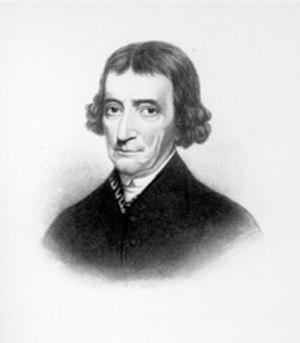
Depuis son attachement aux États-Unis le 15 mars 1820, l'État du Maine élit deux sénateurs, membres du Sénat fédéral.